State defense force

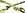
SDF Branch Insignia

Officer Candidate Schools are also maintained by the active State Defense Forces of the United States by direction of their respective state military departments and by the state's National Guard Adjutant General. Similar to their state's National Guard counterparts who take a dual federal and state military commission, military officers who are commissioned through a SDF Officer Candidate School take a sole military commission to the state that they support, recognized by their state's military code and . In states with full integration of state military resources (SDF and National Guard counterparts) the curriculum is often similar, with the National Guard curriculum taking on additional requirements to meet federal recognition (referred to as FEDREC). For example, California maintains both Officer Candidate Schools at Camp San Luis Obispo, with the State Guard OCS being 11–12 months and the National Guard OCS being 16–18 months, both celebrate a joint graduation.